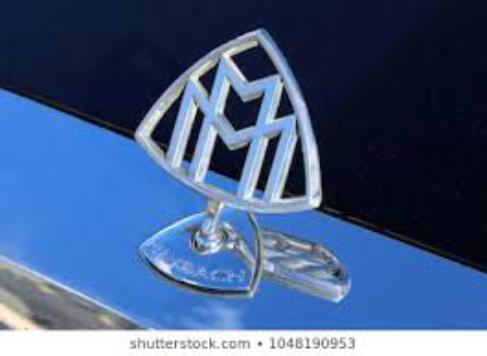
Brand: maybach-1
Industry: Transportation